Sivan Rahav-Meir

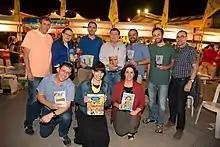
Rahav-Meir with Yedioth Books authors, The Hebrew Book Week fair at the Jerusalem Station compound, 2017 Back line: Dov Eichenwald, Sivan Rahav-Meir, Dr. Asael Lubotzky, Yehoram Gaon

In 2017, Rahav-Meir was chosen by "Globes" magazine as the most popular female media personality in Israel, and by "The" "Liberal" as one of the 50 most influential people in Israel. In 2019, Rahav-Meir was appointed as Shlicha to North America for World Mizrachi; she lectured in various Jewish communities during her mission.